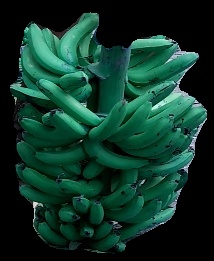
Variety: pachbale
Grade: grade1